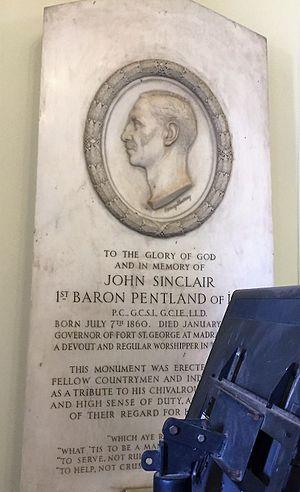
John Sinclair, 1ᵉʳ baron Pentland, est un politicien, soldat, pair, et administrateur colonial du Parti libéral écossais qui est secrétaire pour l'Écosse de 1905 à 1912 et gouverneur de Madras de 1912 à 1919.